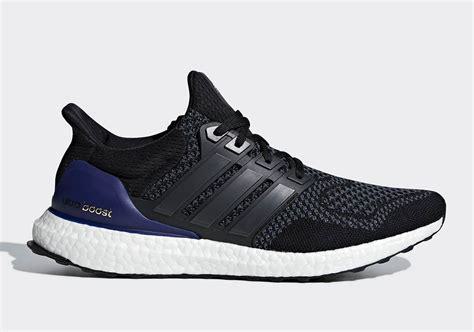
Brand: Adidas
Model: Ultra Boost